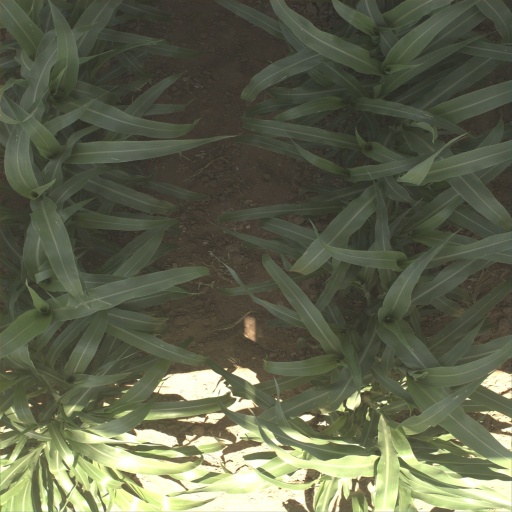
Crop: sorghum